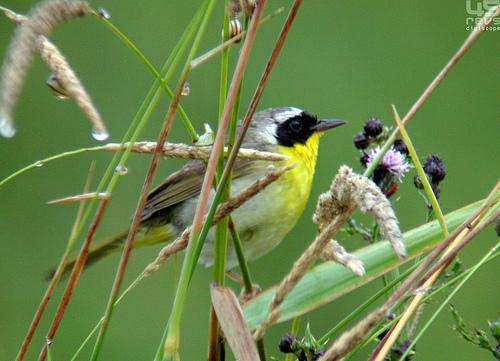
A photo of a common yellowthroat